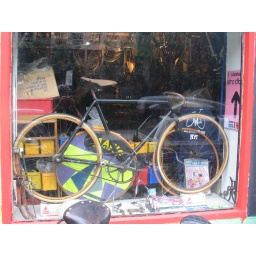
Wooden rims on the bike in the window of Bikeworks, Manhattan.